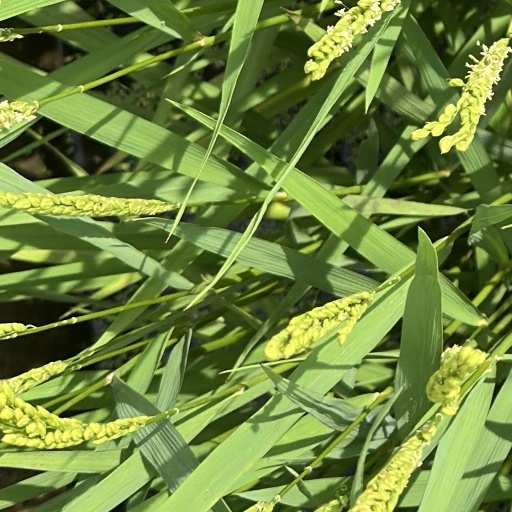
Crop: rice